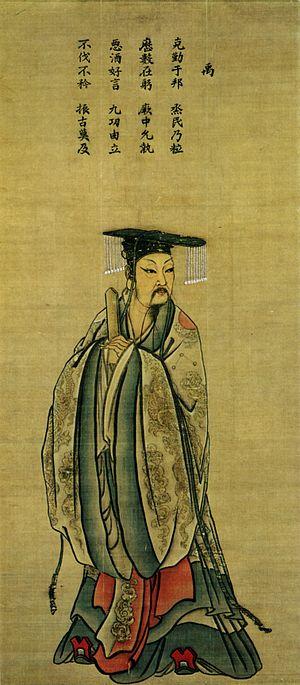
Yu, souvent appelé Yu le Grand, portant le nom de naissance Si Wenming est le premier monarque légendaire chinois de la Dynastie Xia, considéré comme le fondateur de la dynastie. Il est identifié, à tort, comme l'un des Trois Augustes et Cinq Empereurs. Il est associé à l'invention des techniques d'irrigation ayant permis la maîtrise des fleuves et des lacs chinois.
La dynastie Xia trouve sa source dans l'historiographie chinoise, en particulier le Classique des documents.
Ma Lin, né au XIIIᵉ siècle et Actif au milieu du XIIIᵉ siècle, fut un Peintre Chinois.